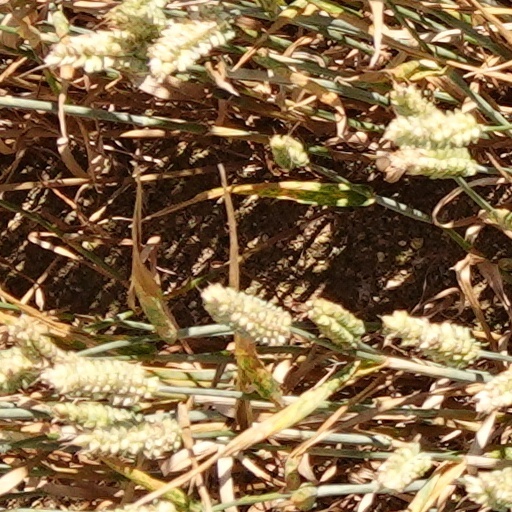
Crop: wheat